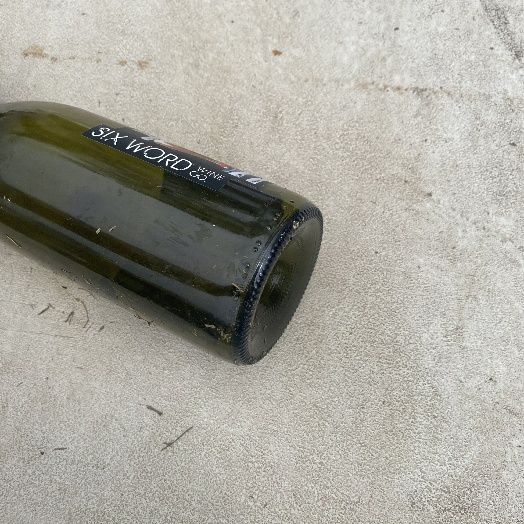
Label: Glass